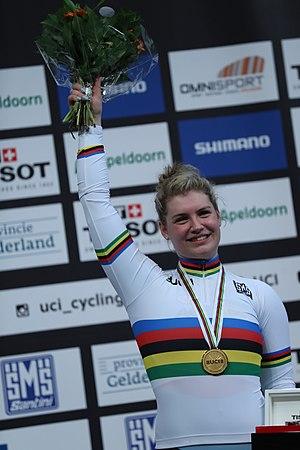
Nicky Degrendele est une coureuse cycliste belge, membre de l'équipe Topsport Vlaanderen-Guill D'or. Spécialisée dans les épreuves de sprint sur piste, elle est championne du monde de keirin en 2018 et médaillée d'argent du championnat d'Europe de keirin en 2016.